2023–24 North Dakota Fighting Hawks men's ice hockey season

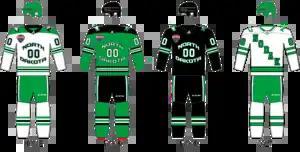
2023-24 Season Uniforms

With so many changes to the team's lineup, North Dakota was a complete mystery at the start of the season. Senior transfer Ludvig Persson was the only goaltender on the roster with any experience but his performance over the last two years had been less than stellar. However, how much of that was a result of his own shortcomings rather than his team's poor defense was unknown. To help out their new goaltender, North Dakota's entire defense had to be replaced. Not a single blueliner from '23 returned to the team but the revamped group was not completely devoid of experience. Four incoming defenders were transfers who had already seen their fare share of college action. Up front, the situation wasn't quite as desperate but North Dakota still had several new forwards for '24.